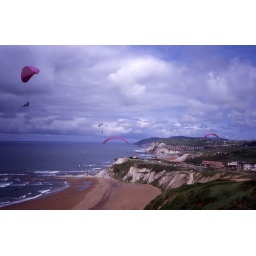
Coming over the hill toward the beach, we saw these hangliders running off the cliff...